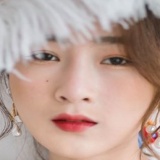
diễn viên Vi Xù